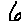
Label: 6